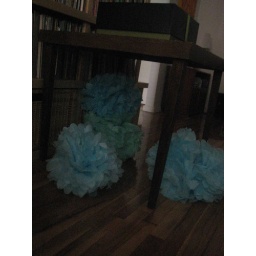
Blue balls chilling under the table